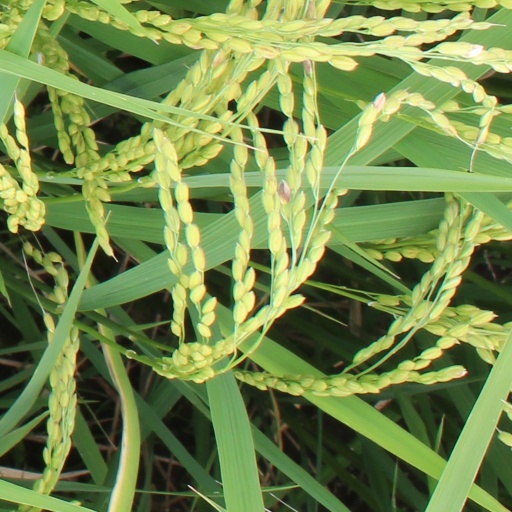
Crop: rice